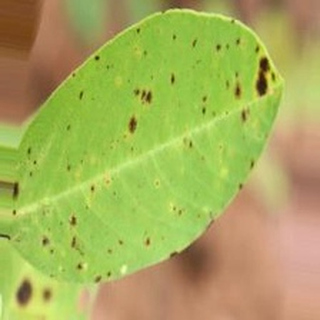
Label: groundnut_late_leaf_spot